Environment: real
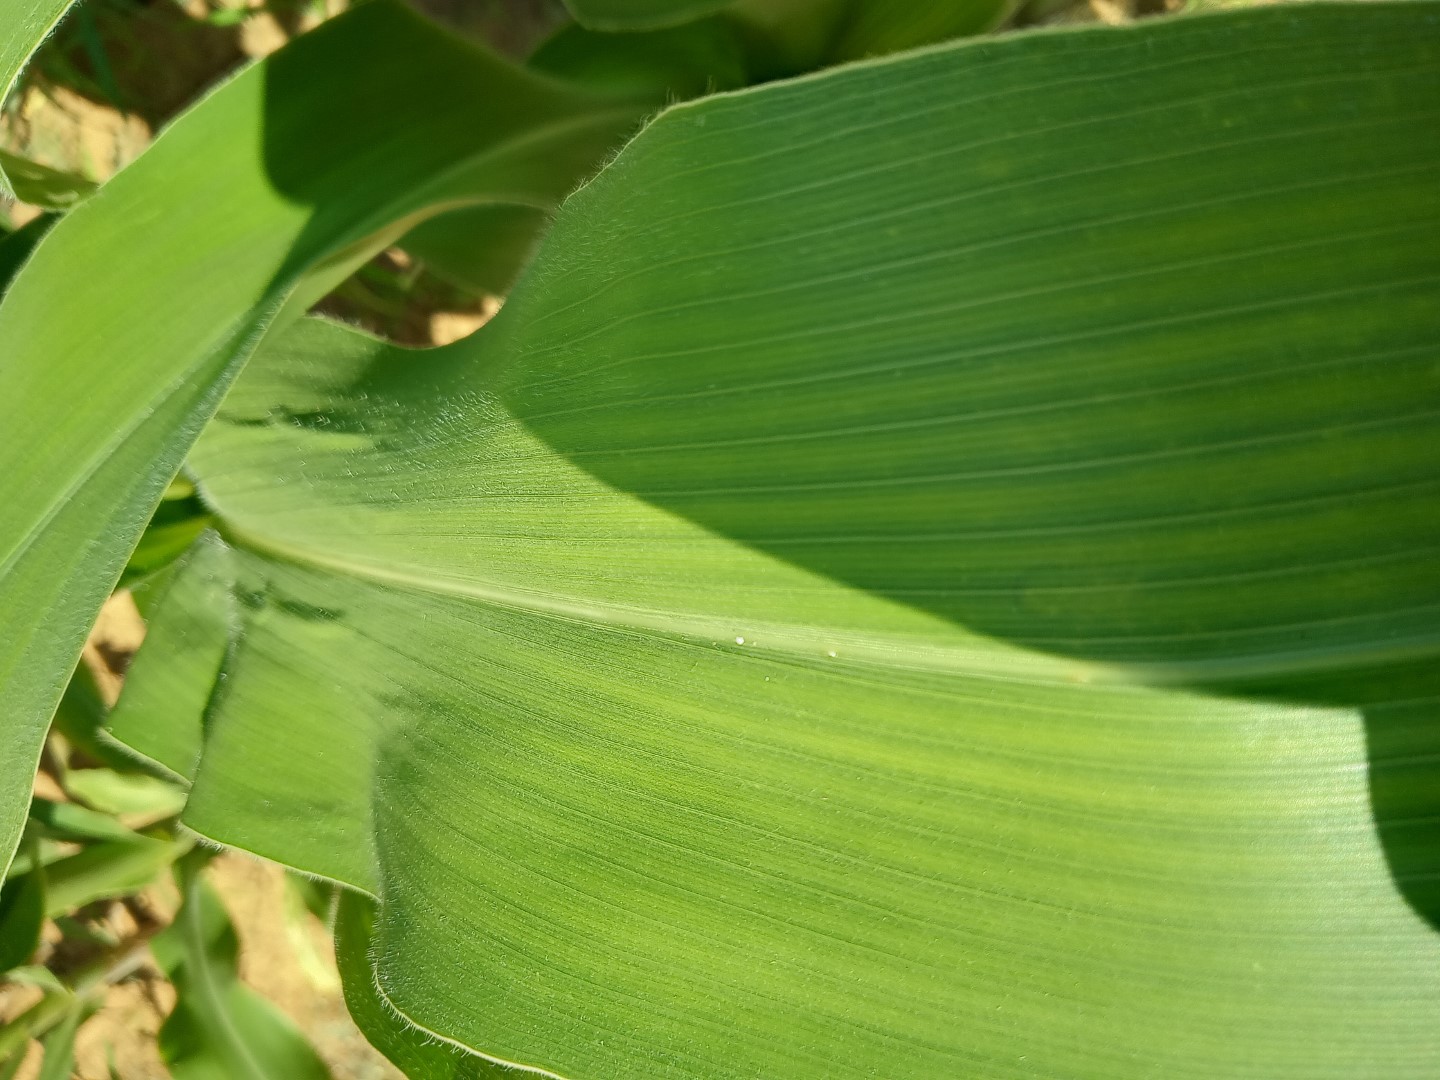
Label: healthy